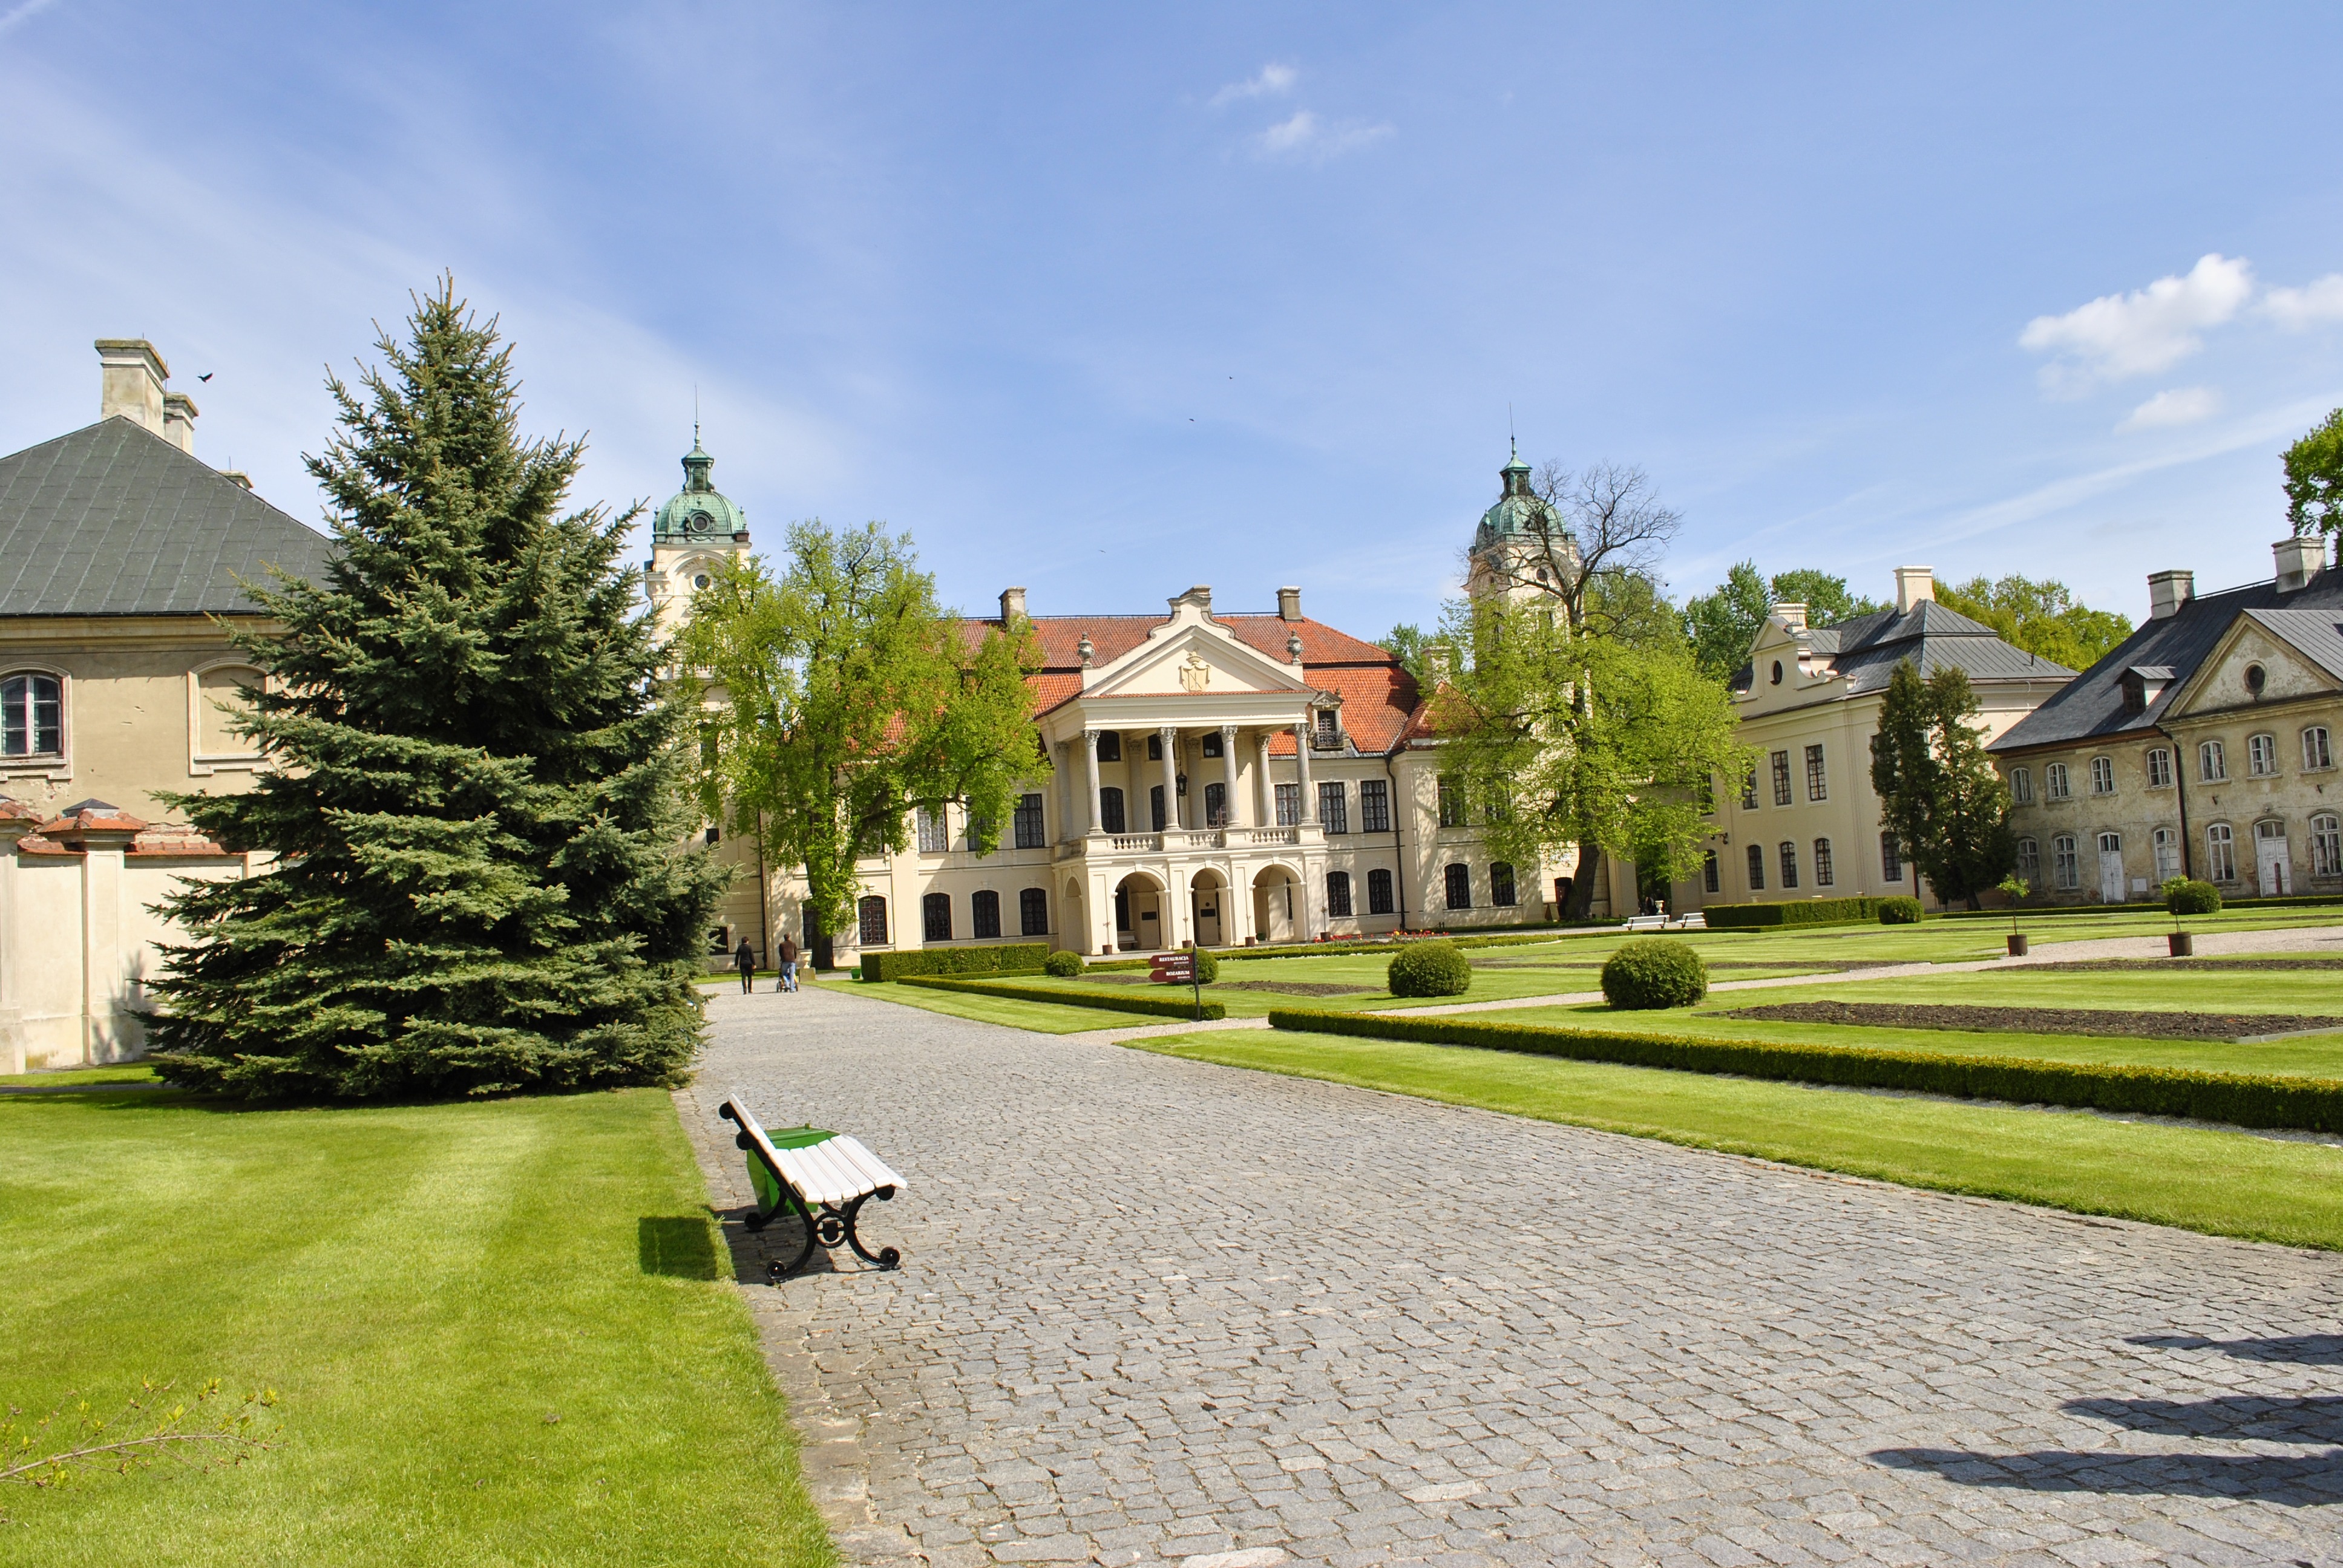
lawn, mansion, house, building, home, suburb, property, poland, campus, estate, ornamental plants, lubelskie, neighbourhood, manor house, real estate, residential area, koz wka, park zamosc, kozlowka